Lamasquère

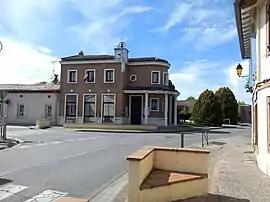
The town hall in Lamasquère

Lamasquère is a commune in the Haute-Garonne department in southwestern France.